Elmer E. Rasmuson

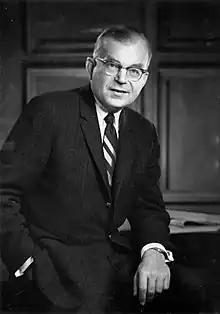
Official portrait of Rasmuson in 1968

Elmer Edwin Rasmuson (February 15, 1909 – December 1, 2000) was an American banker, philanthropist and politician in the territory and state of Alaska. He led the family business, National Bank of Alaska, for many decades as president and later chairman. He also served as Mayor of Anchorage from 1964 to 1967 and was the Republican nominee for United States Senator from Alaska in the 1968 election, losing the general election to Mike Gravel.